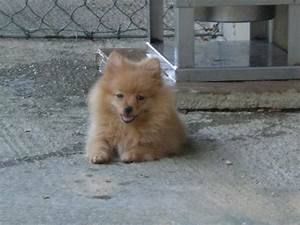
Label: cane